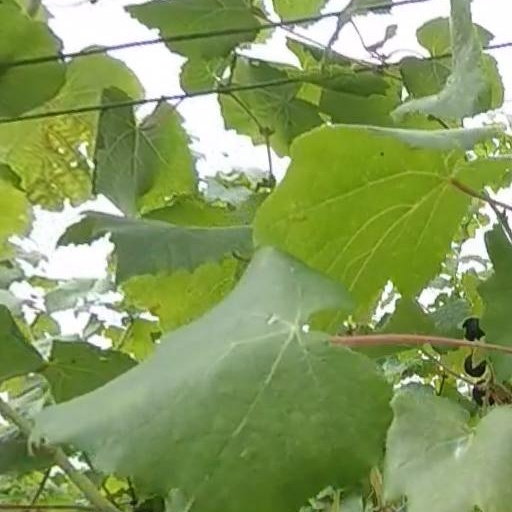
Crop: grape